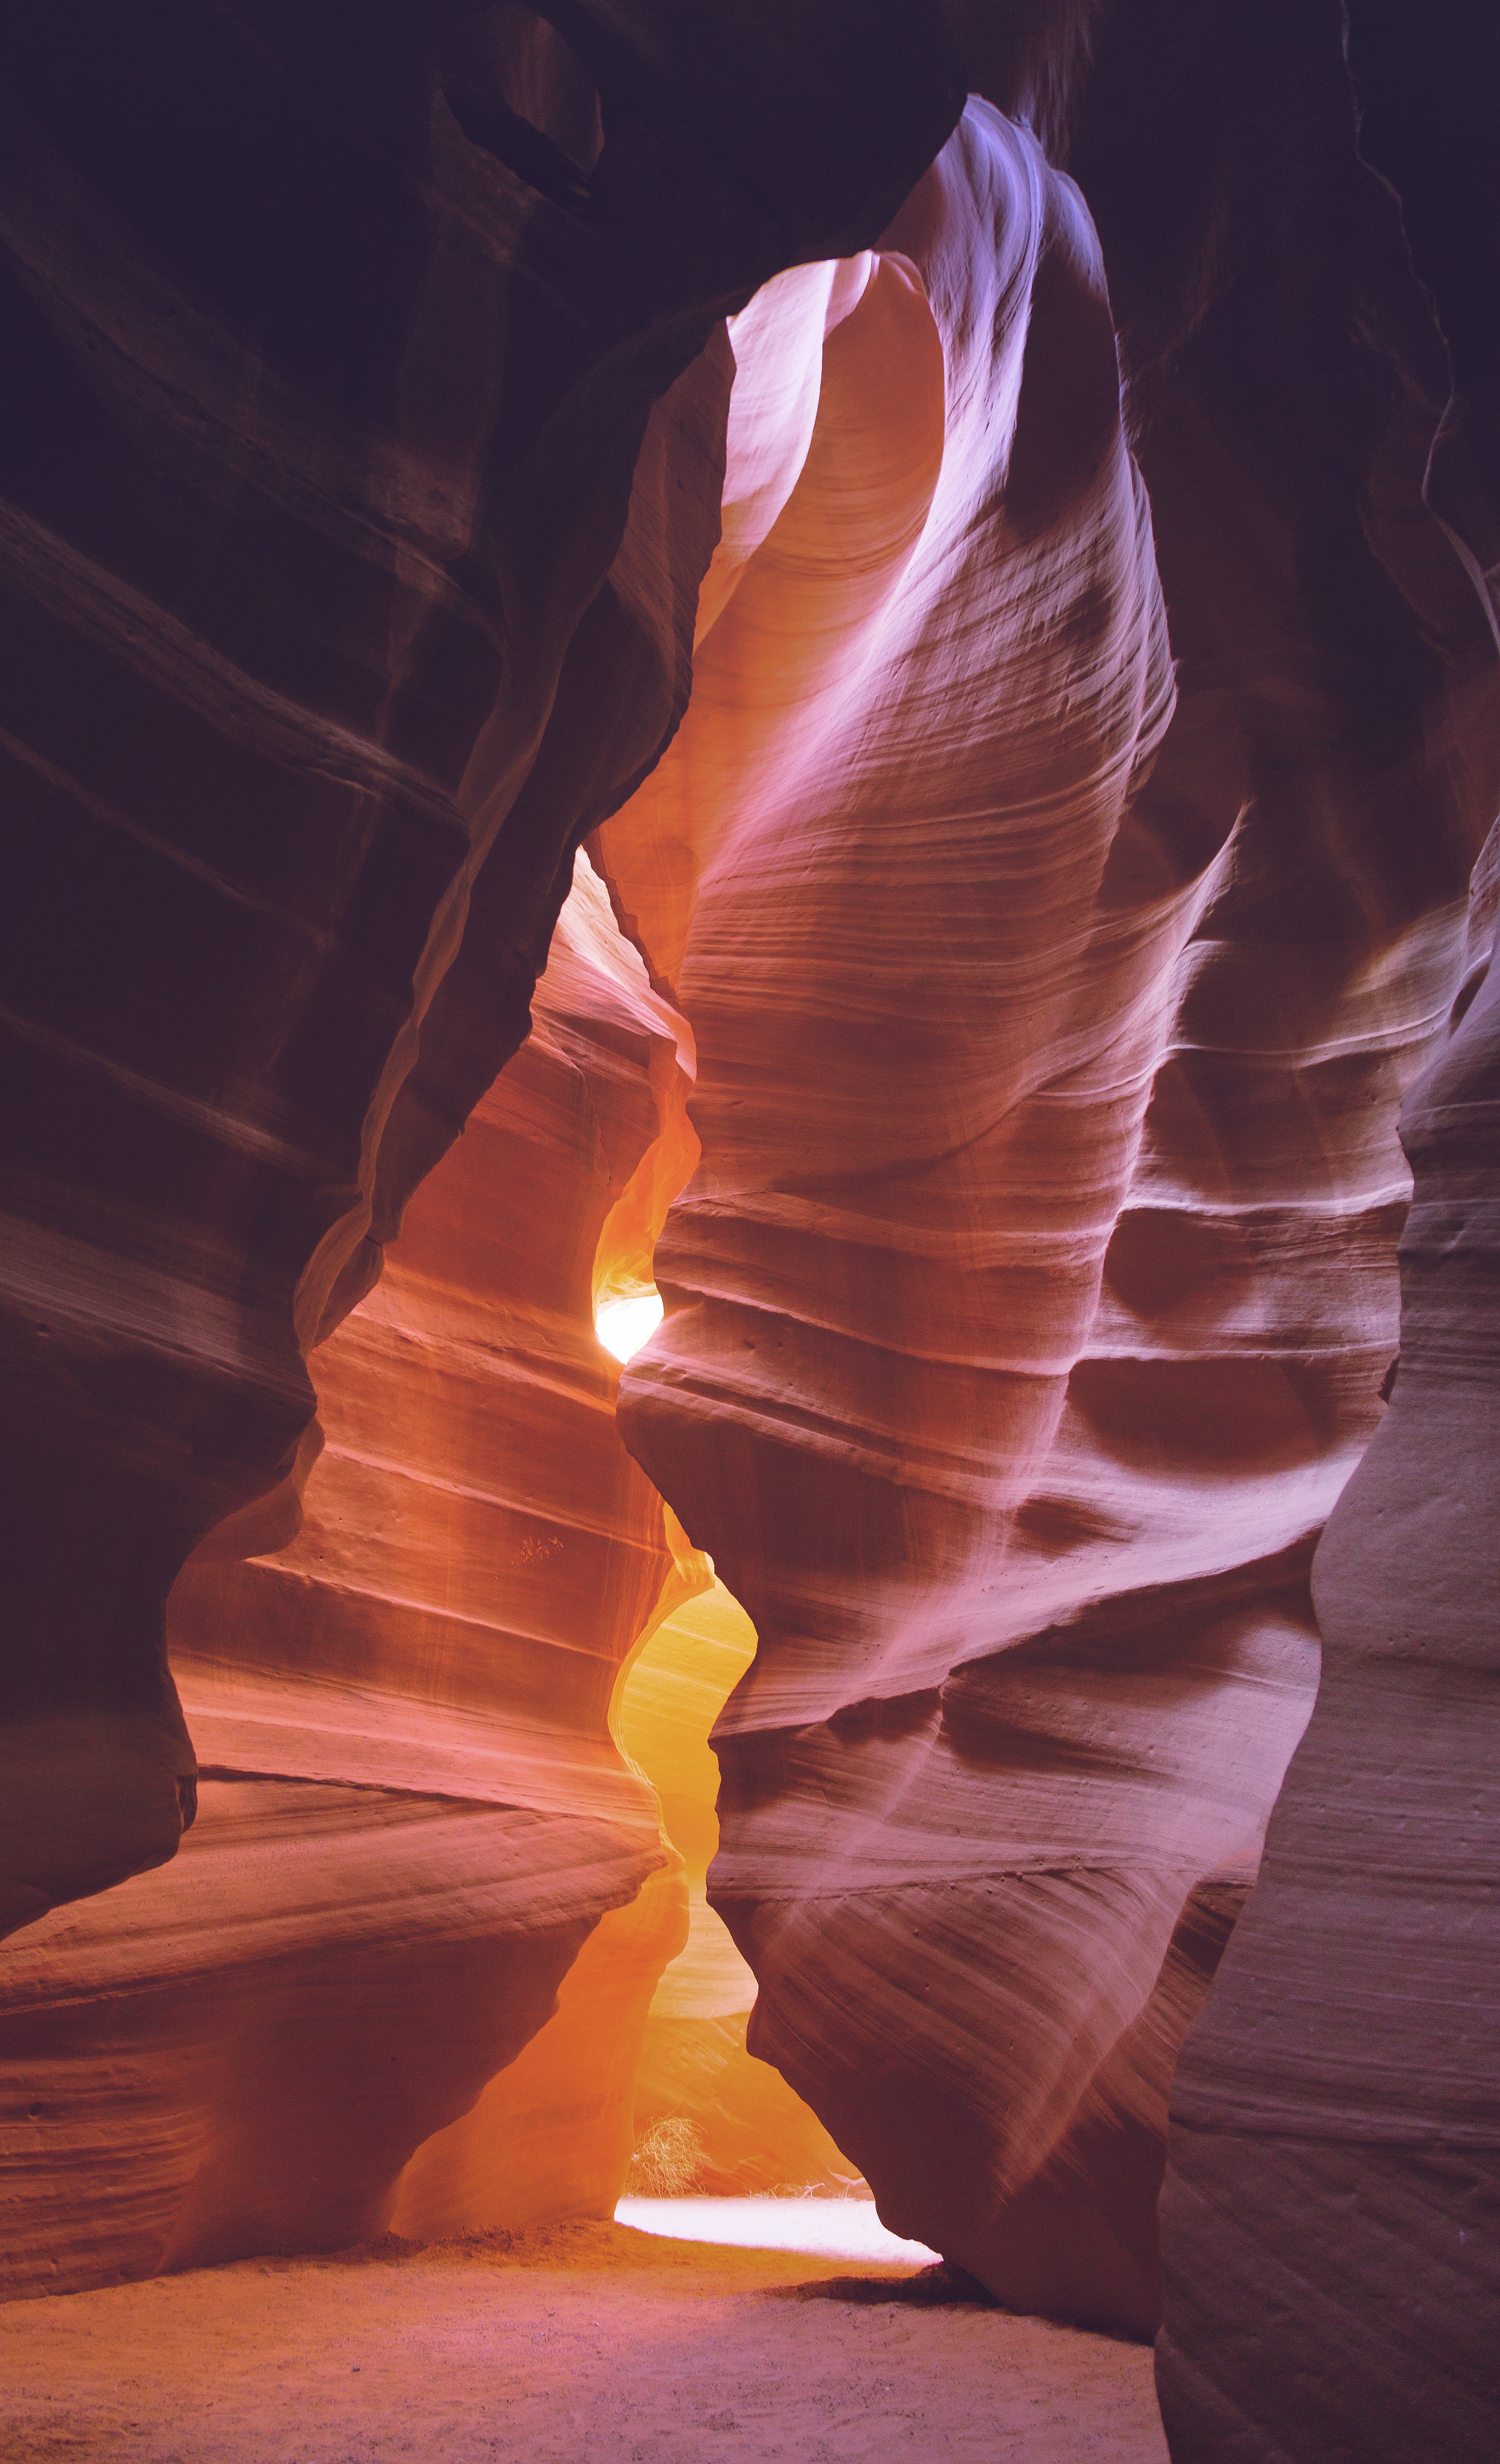
landscape, nature, sand, rock, light, sunlight, flower, sandstone, narrow, travel, formation, reflection, scenic, color, canyon, erosion, antelope canyon, outdoors, geology, daylight, ravine